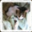
Label: cat